Sky position (RA, Dec in degrees): 163.518, 6.725
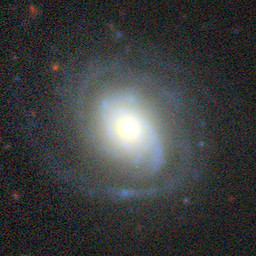
Galaxy morphology: Unbarred Loose Spiral Galaxies